Ingrian Finns

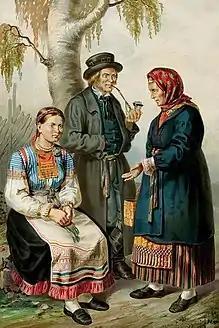
Two main subgroups of Ingrian Finns: Äyrämöiset and Savakot

Finnish-speaking Ingrians are not to be confused with Izhorian-speaking Ingrians. Ingrian Finns mainly consist of two groups: "Savakot", who originated from migrant Savonians; and "Äyrämöiset", coming from the Karelian Isthmus (mostly from Äyräpää), then parts of the Swedish realm. They were Lutheran settlers and migrant workers who moved to Ingria during the period of Swedish rule, 1617–1703. Others originated from more or less voluntary conversion among the indigenous Finnic-speaking Votes and Izhorians, where approved by the Swedish authorities. Finns made up 41.1 percent of the population of Ingria in 1656, 53.2 percent in 1661, 55.2 percent in 1666, 56.9 percent in 1671 and 73.8 percent in 1695.